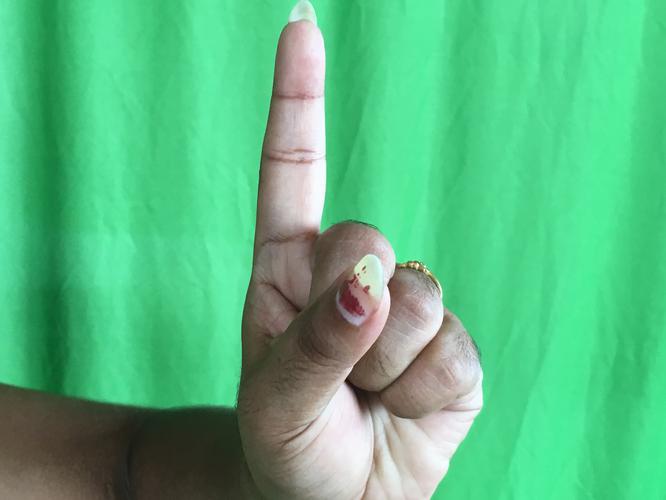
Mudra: Suchi
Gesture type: single_hand